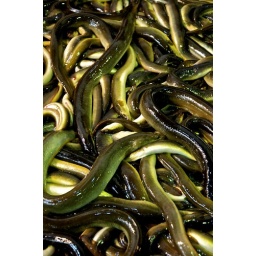
Slimy eels at a fish market in Tunis